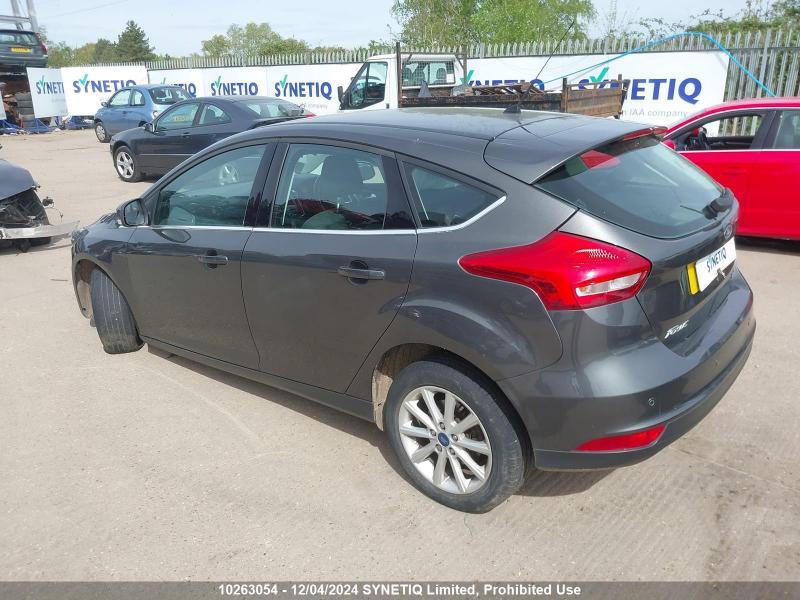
Aucun dommage détecté.
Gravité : aucun